Yannis Moralis (politician)

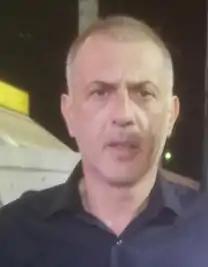
Mayor of Piraeus Yannis Moralis

Ioannis (Yannis) Moralis (Greek: Γιάννης Μώραλης, born in 1968 in Athens) is the current mayor of Piraeus, Greece and Vice President of Olympiacos F.C. He was elected mayor in May 2014 and took office in September of that year.